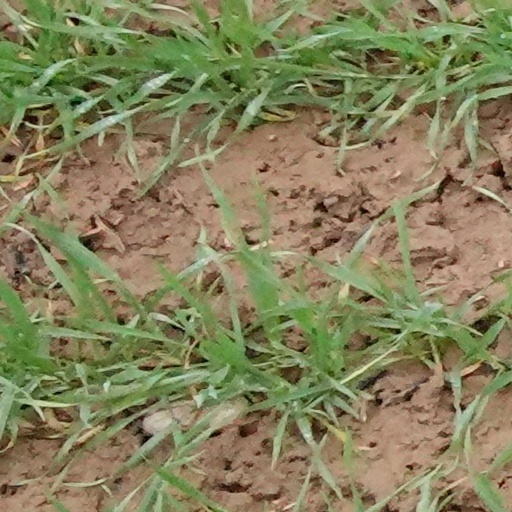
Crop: wheat